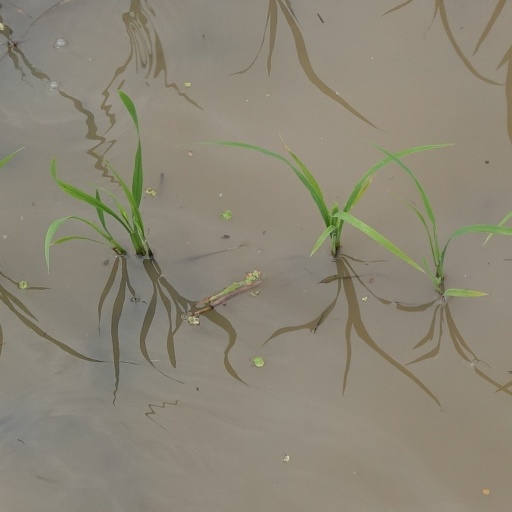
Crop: rice